Panthays

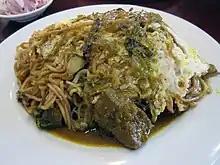
Panthay Khauk swè, a fried noodle dish in Myanmar

During the Panthay Rebellion, Sultan Suleiman (Du Wenxiu) was eager to establish close and friendly relations neighboring states. He took the opportunity to have a Chinese Muslim mosque installed at the Burmese King's capital. He sent Colonel Mah Too-tu, one of his senior military officers, as his special envoy and agent to Mandalay with the important mission. The mosque took about two years to finish and was opened in 1868 as the second mosque to be built in the royal capital. Today, 134 years later, the Panthay Mosque is still standing as the second oldest mosque in Mandalay.